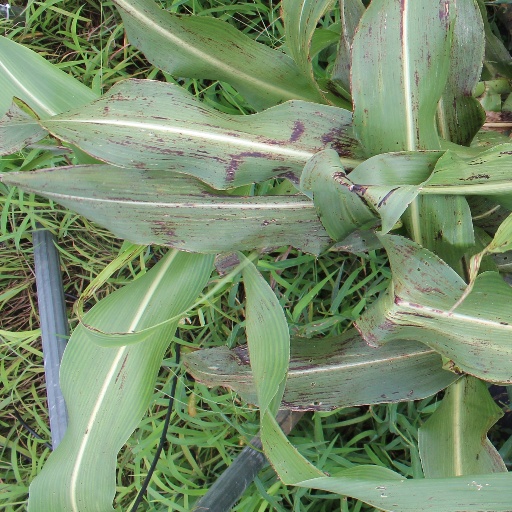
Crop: sorghum